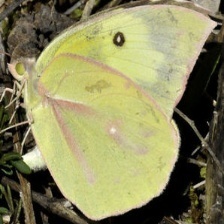
Species: SOUTHERN DOGFACE
Butterfly family (ImageNet category): sulphur_butterfly